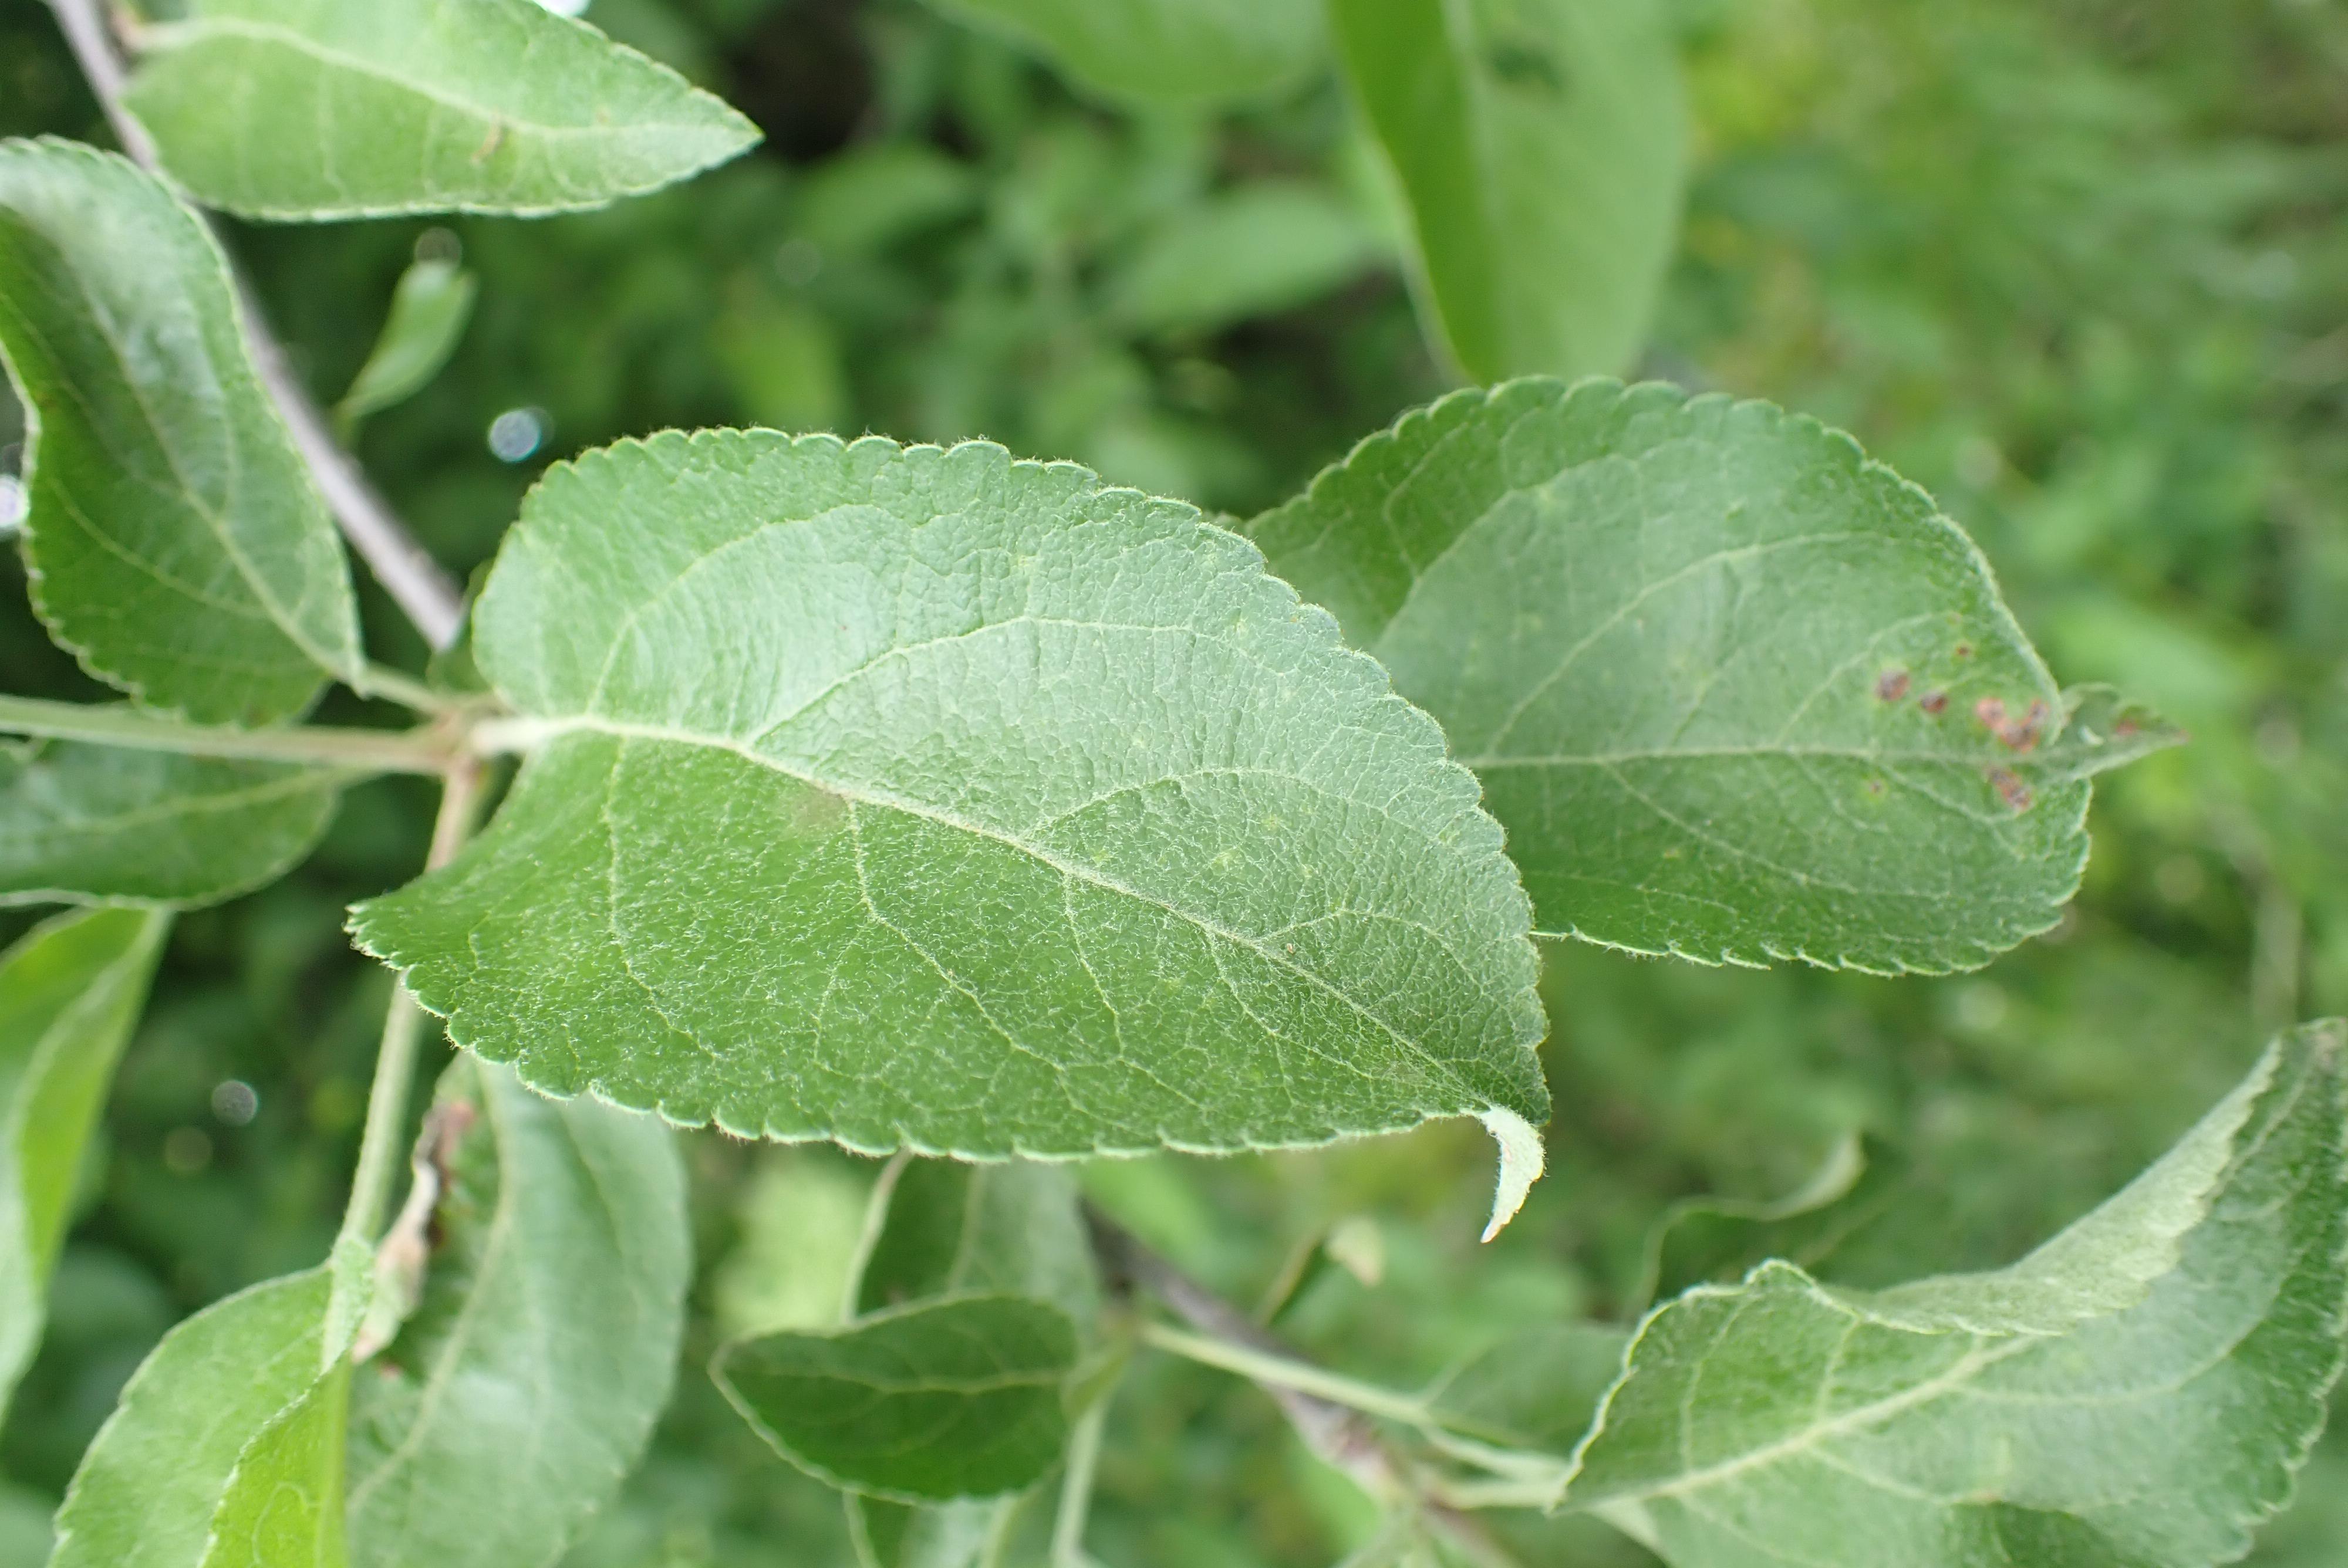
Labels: scab